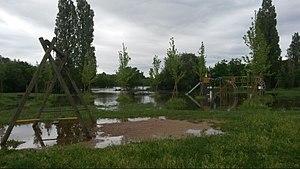
Aire de jeu du plan d'eau du Chêne inondée suite à de fortes intempéries (Saint-Julien-de-Concelles)
Saint-Julien-de-Concelles est une commune de l'Ouest de la France, dans le département de la Loire-Atlantique, en région Pays de la Loire.